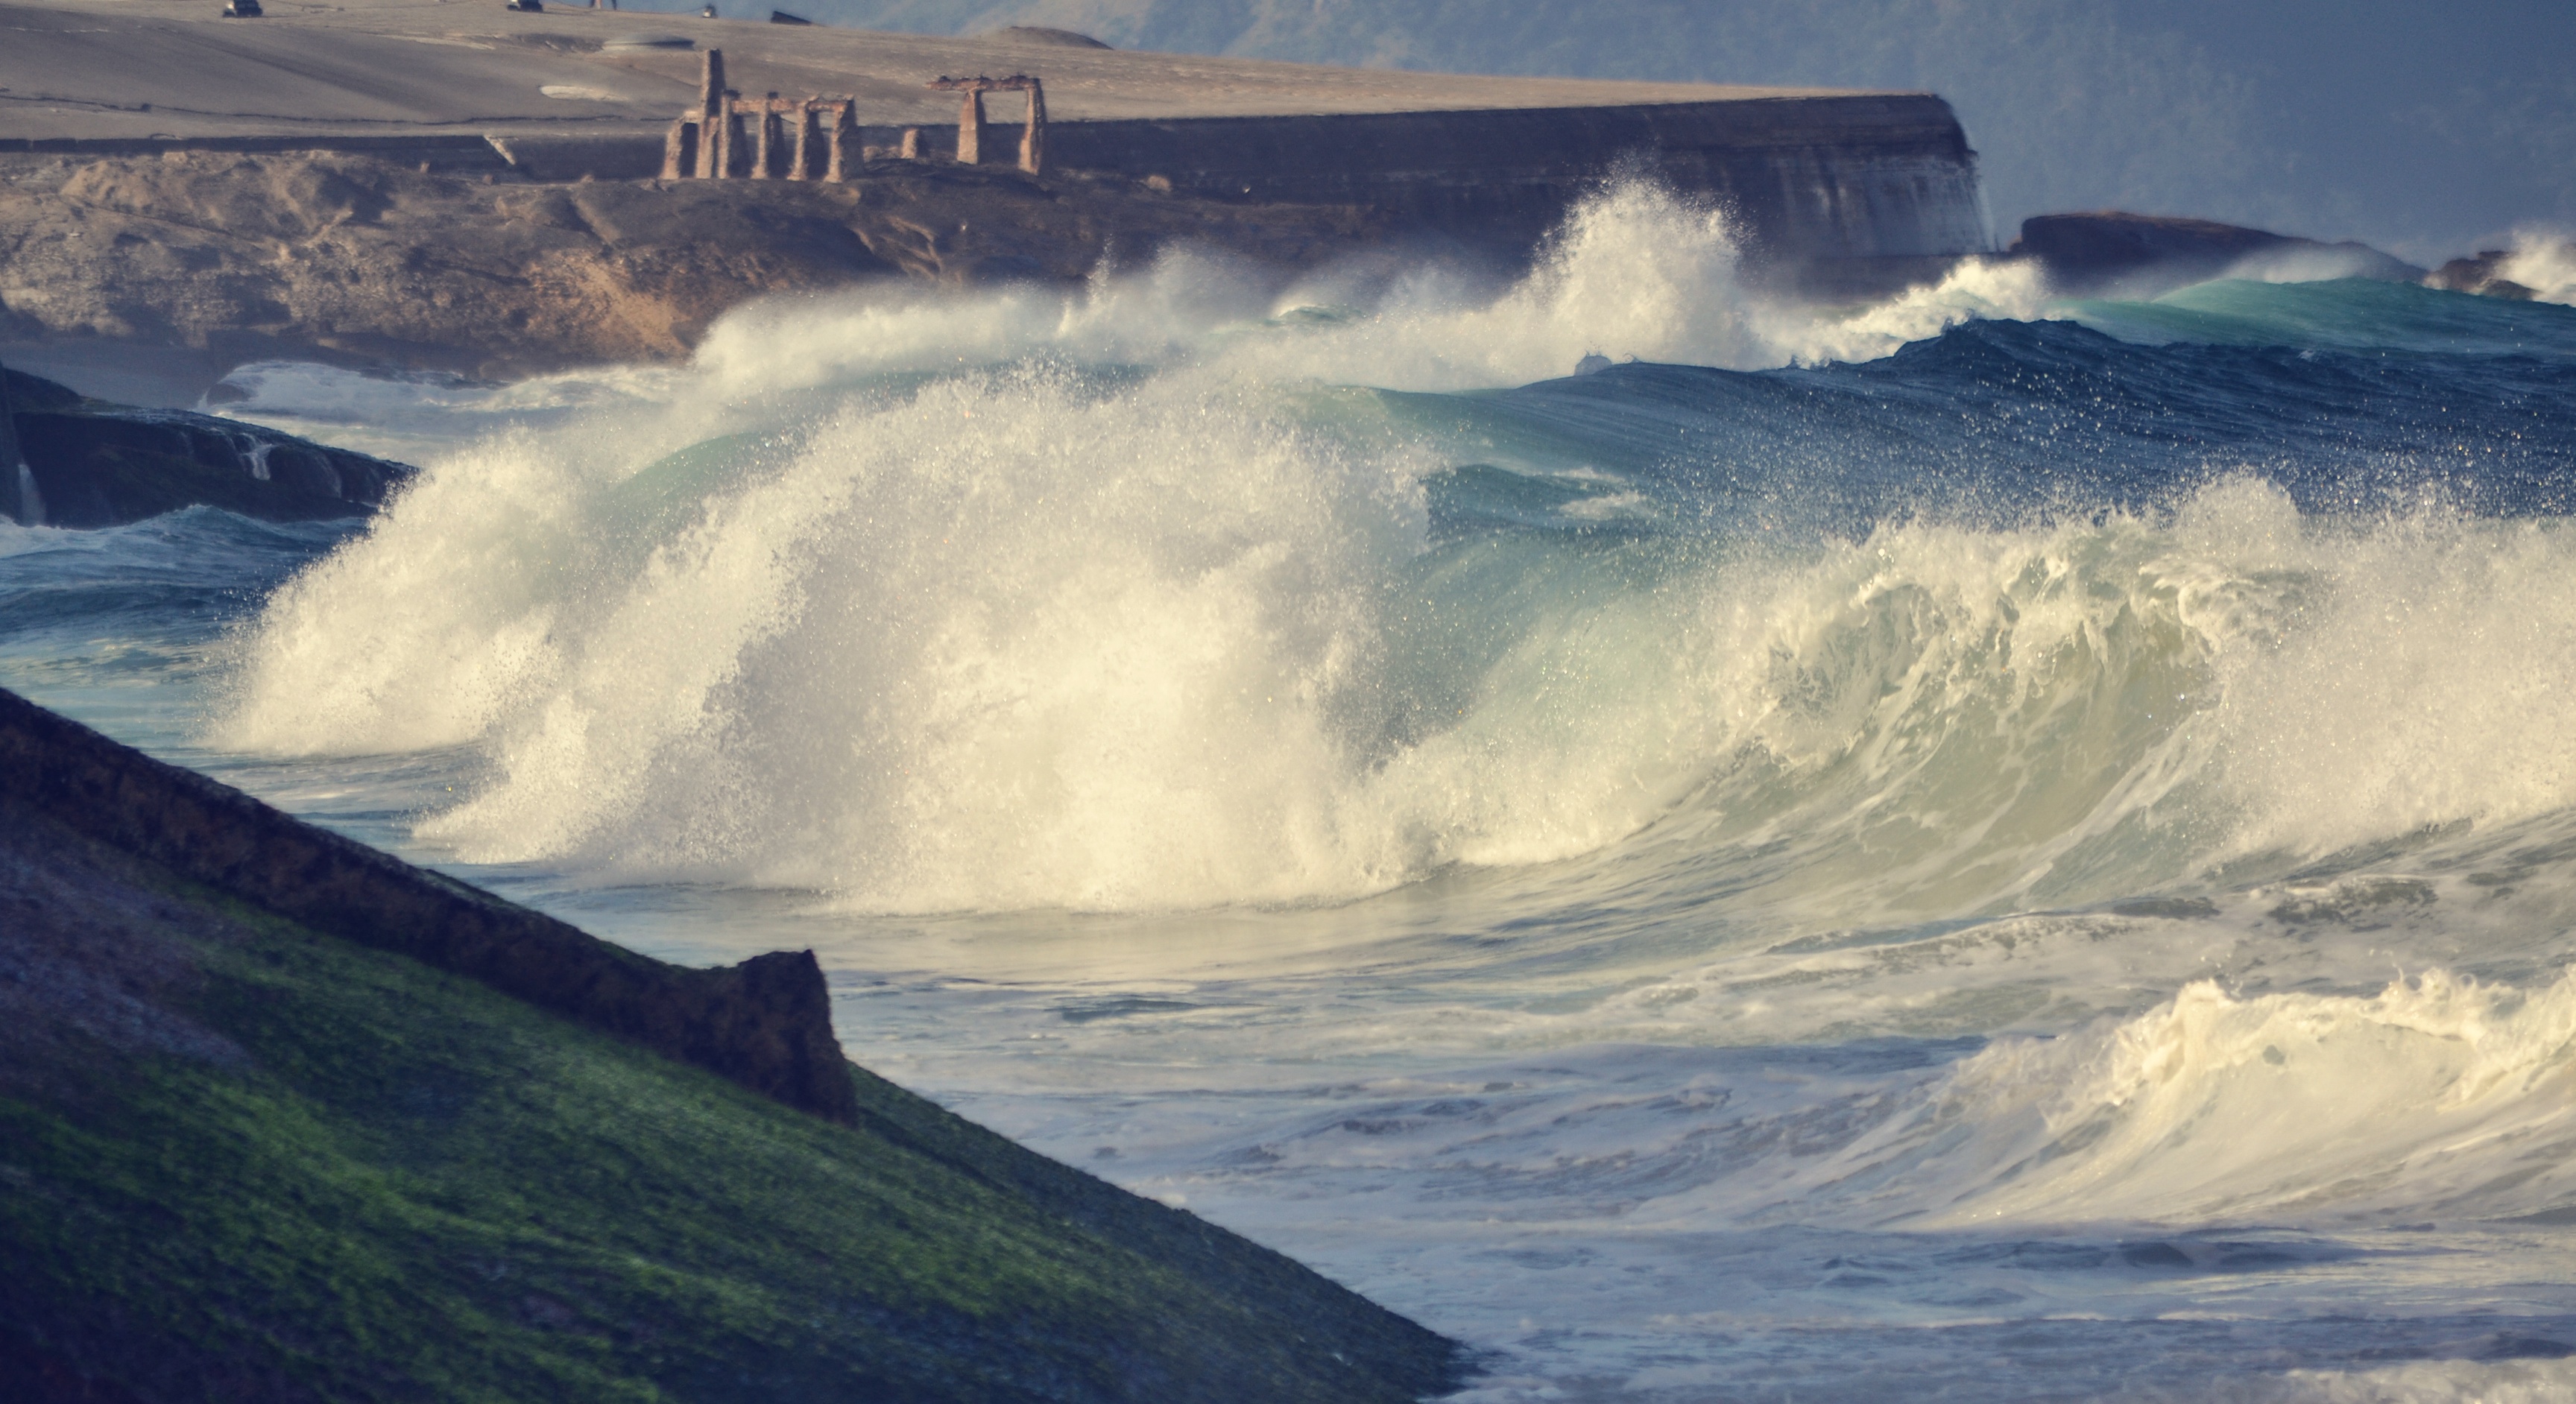
sea, coast, ocean, cloud, morning, shore, wave, weather, arctic, arctic ocean, atmospheric phenomenon, geological phenomenon, wind wave